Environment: real
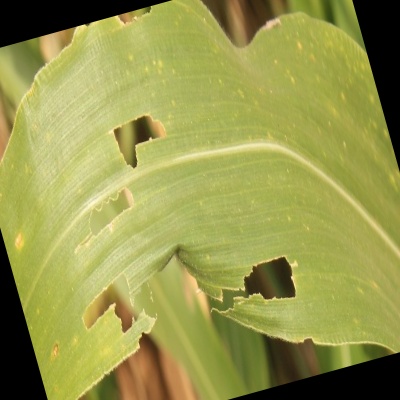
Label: fall_armyworm